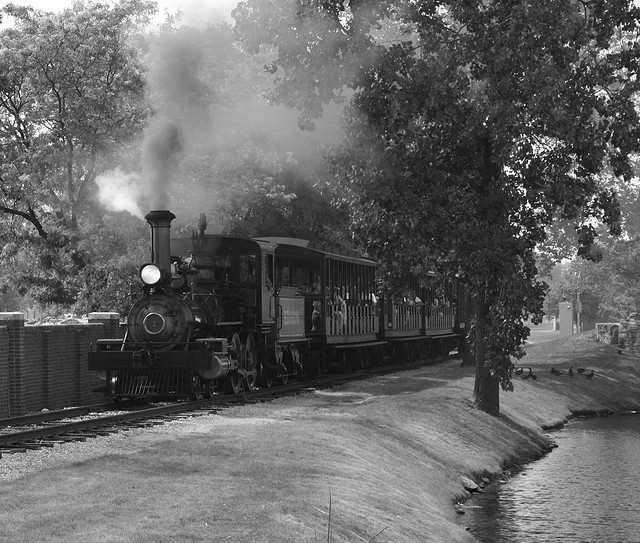
A train traveling down through a rural countryside.

Black and white photo of a steam engine riding on the train tracks by a pond.

A classic train has smoke coming out whiling running.

A train, blowing smoke next to a body of water with ducks.